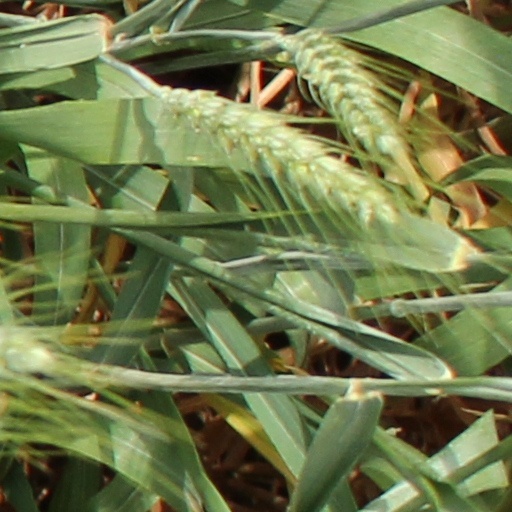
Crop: wheat